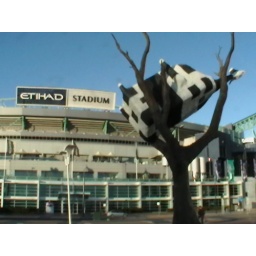
melb- docklands cow in tree